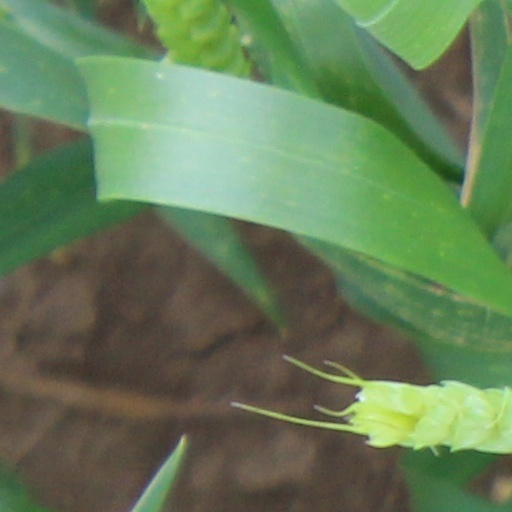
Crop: wheat